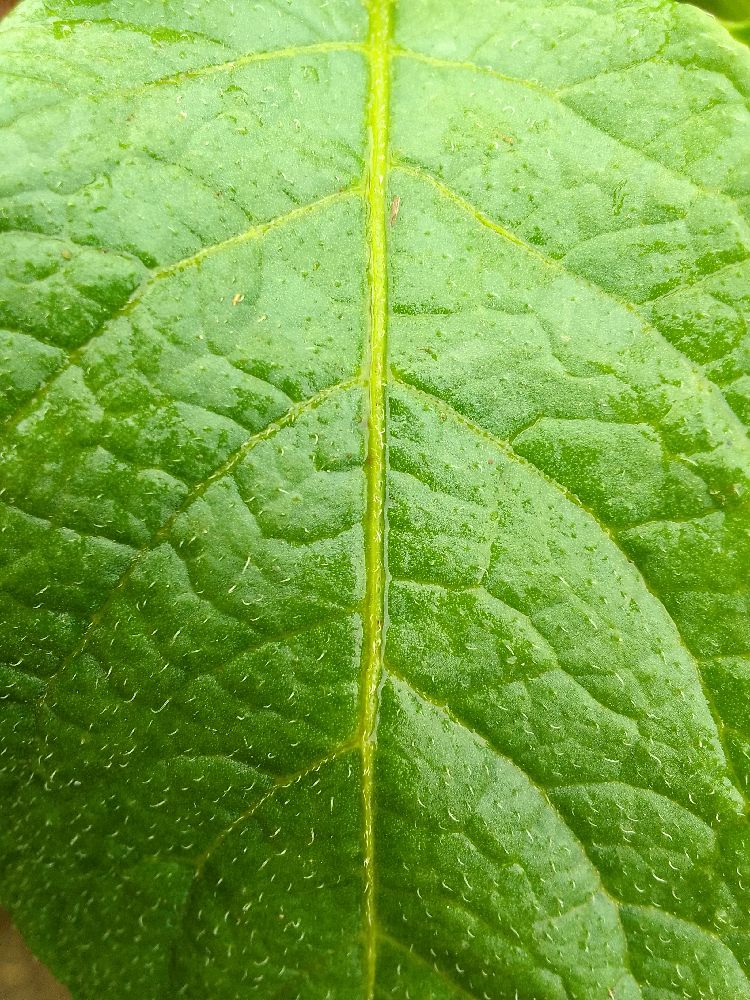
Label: Healthy